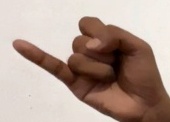
ASL sign: J